Strahov Monastery

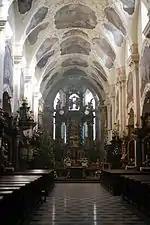
Basilica of the Assumption of Our Lady is the main cloister church

After his pilgrimage to the Holy Land in 1138, the bishop of Olomouc, Jindřich Zdík, took hold of the idea of founding a monastery of regular canons in Prague. He had the support of the bishops of Prague and Soběslav I, Duke of Bohemia and—after his death—Vladislav II. After Zdík's first unsuccessful attempt to found a Czech variant of the canons' order at the place called Strahov in 1140, an invitation was issued to the Premonstratensians, whose first representatives arrived from Steinfeld in the Rhine valley (now Germany).